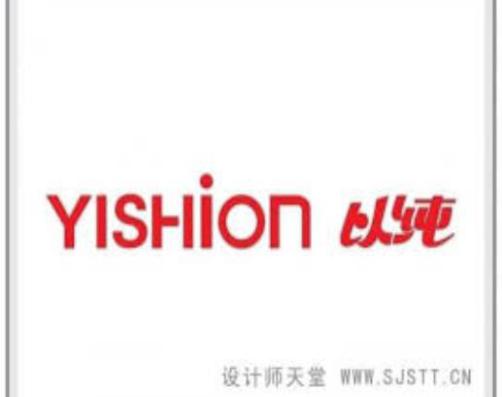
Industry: Clothes